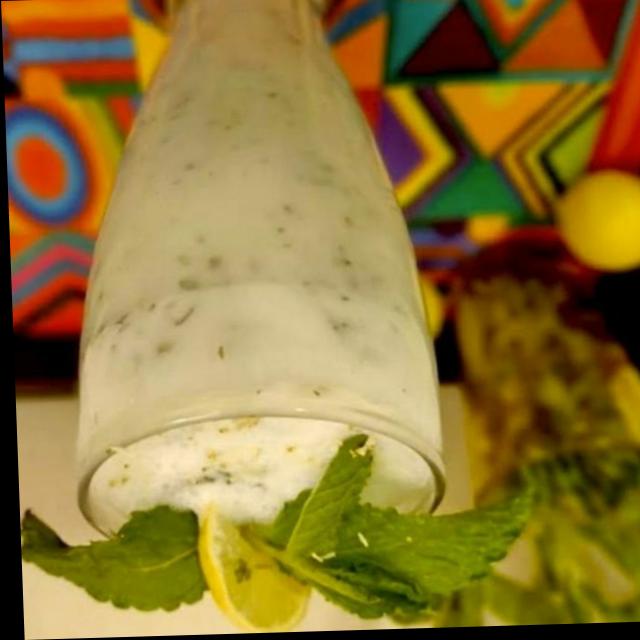
Dish: lassi